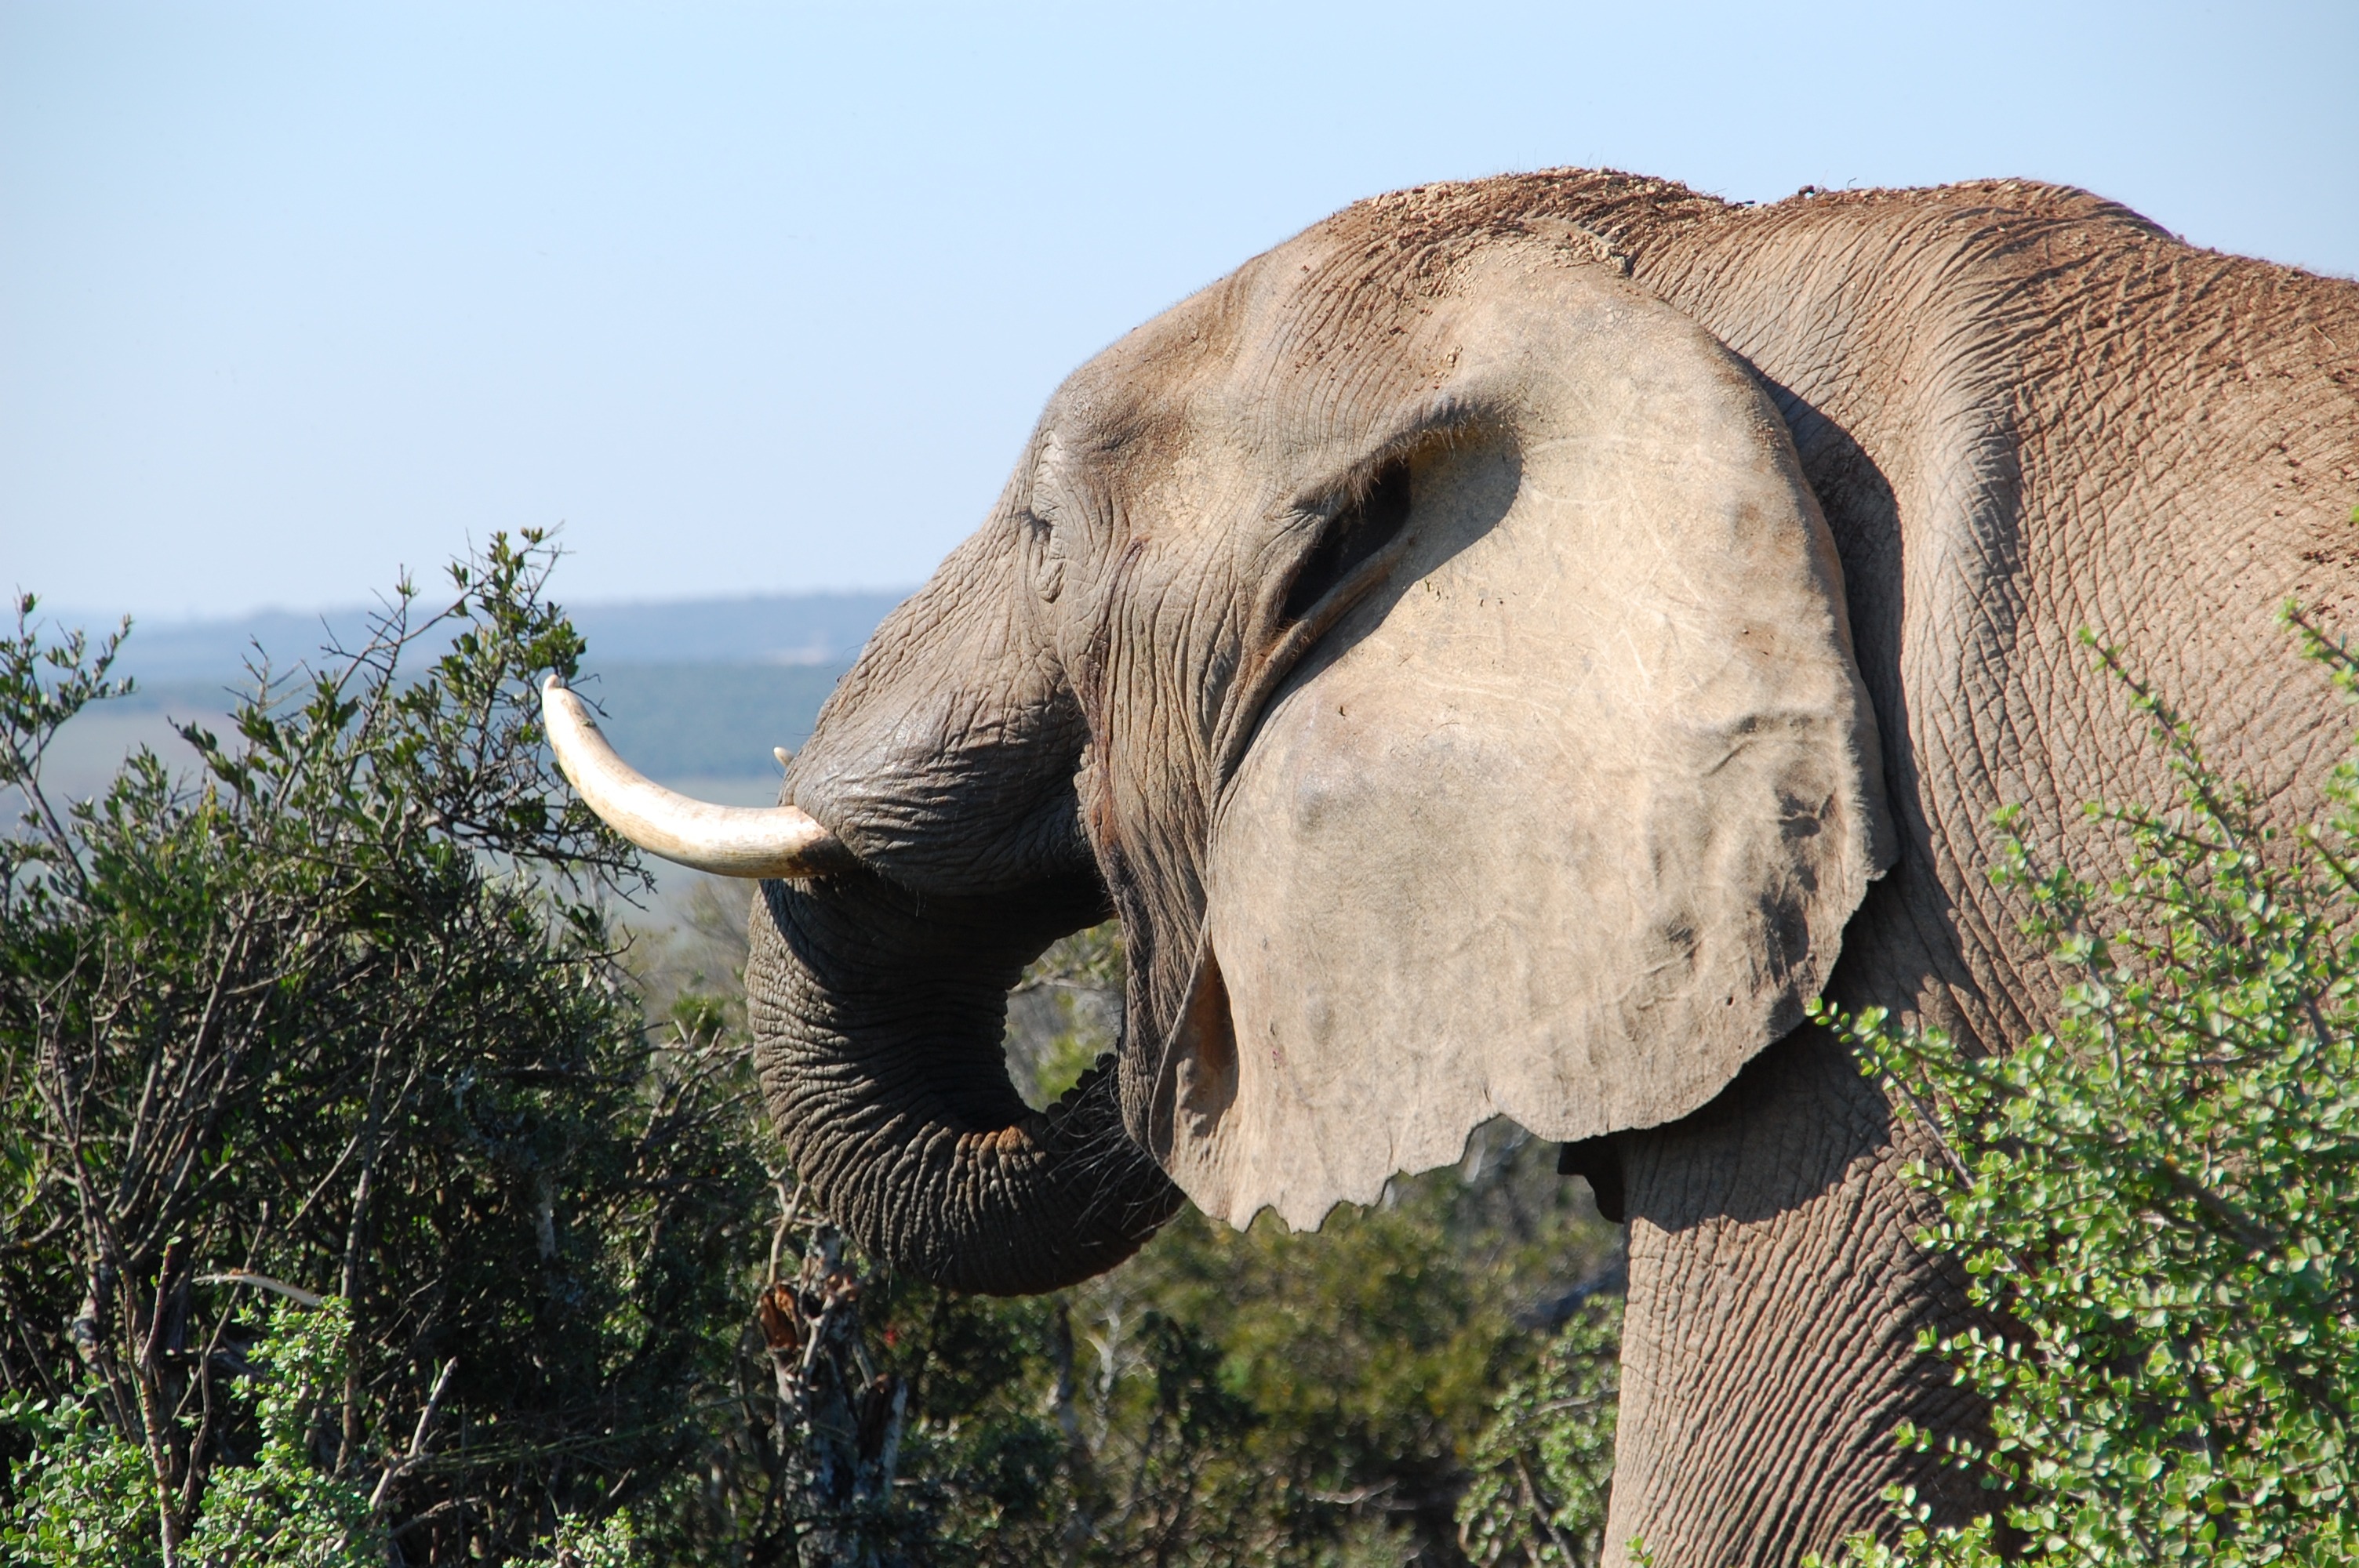
nature, adventure, animal, recreation, wildlife, wild, zoo, africa, mammal, fauna, savanna, elephant, animals, safari, south africa, tusks, indian elephant, african elephant, outdoor recreation, elephants and mammoths